Banat Republic

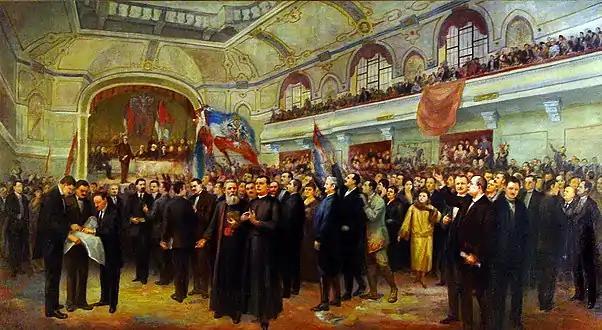
Anastas Bocarić's depiction of the Serb Popular Assembly in Novi Sad

By 20 November, Serbian forces had camped along the Mureș River, from Szeged to Lipova. In their advance eastwards, they stopped at Caransebeș and Orșova. Serbian garrisons disarmed the surviving Guards of Timișoara and Reșița, while forcing the two Lugoj Councils to establish a single Guard unit. The "Octobrist" republic of Kusić–Zlatica, whose leaders had attempted a march on Bela Crkva, was also repressed during the interval.